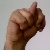
The image shows a hand gesture representing the letter 'N' in Indian Sign Language.